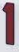
Number: 1